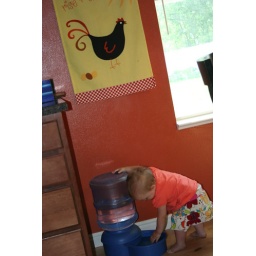
caught playing in the dog water